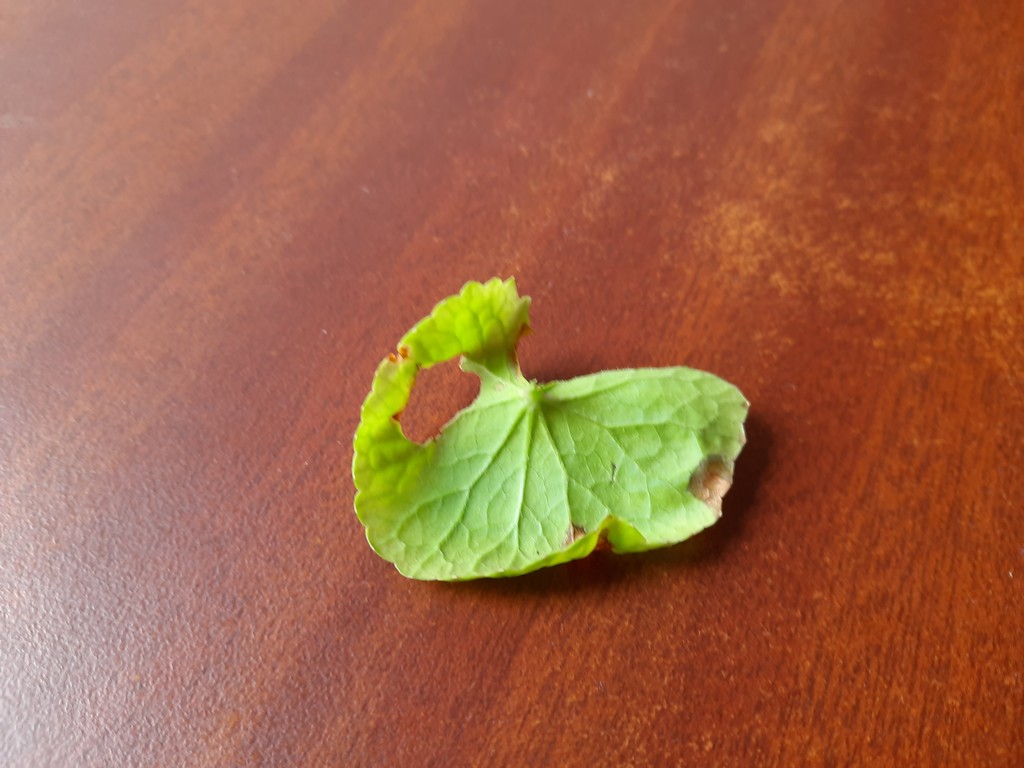
Label: Unhealthy